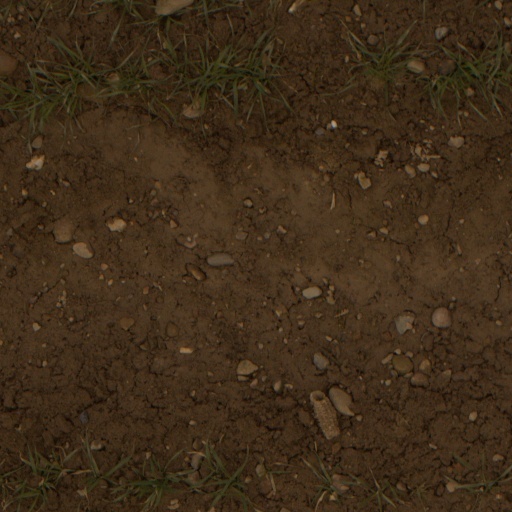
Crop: wheat